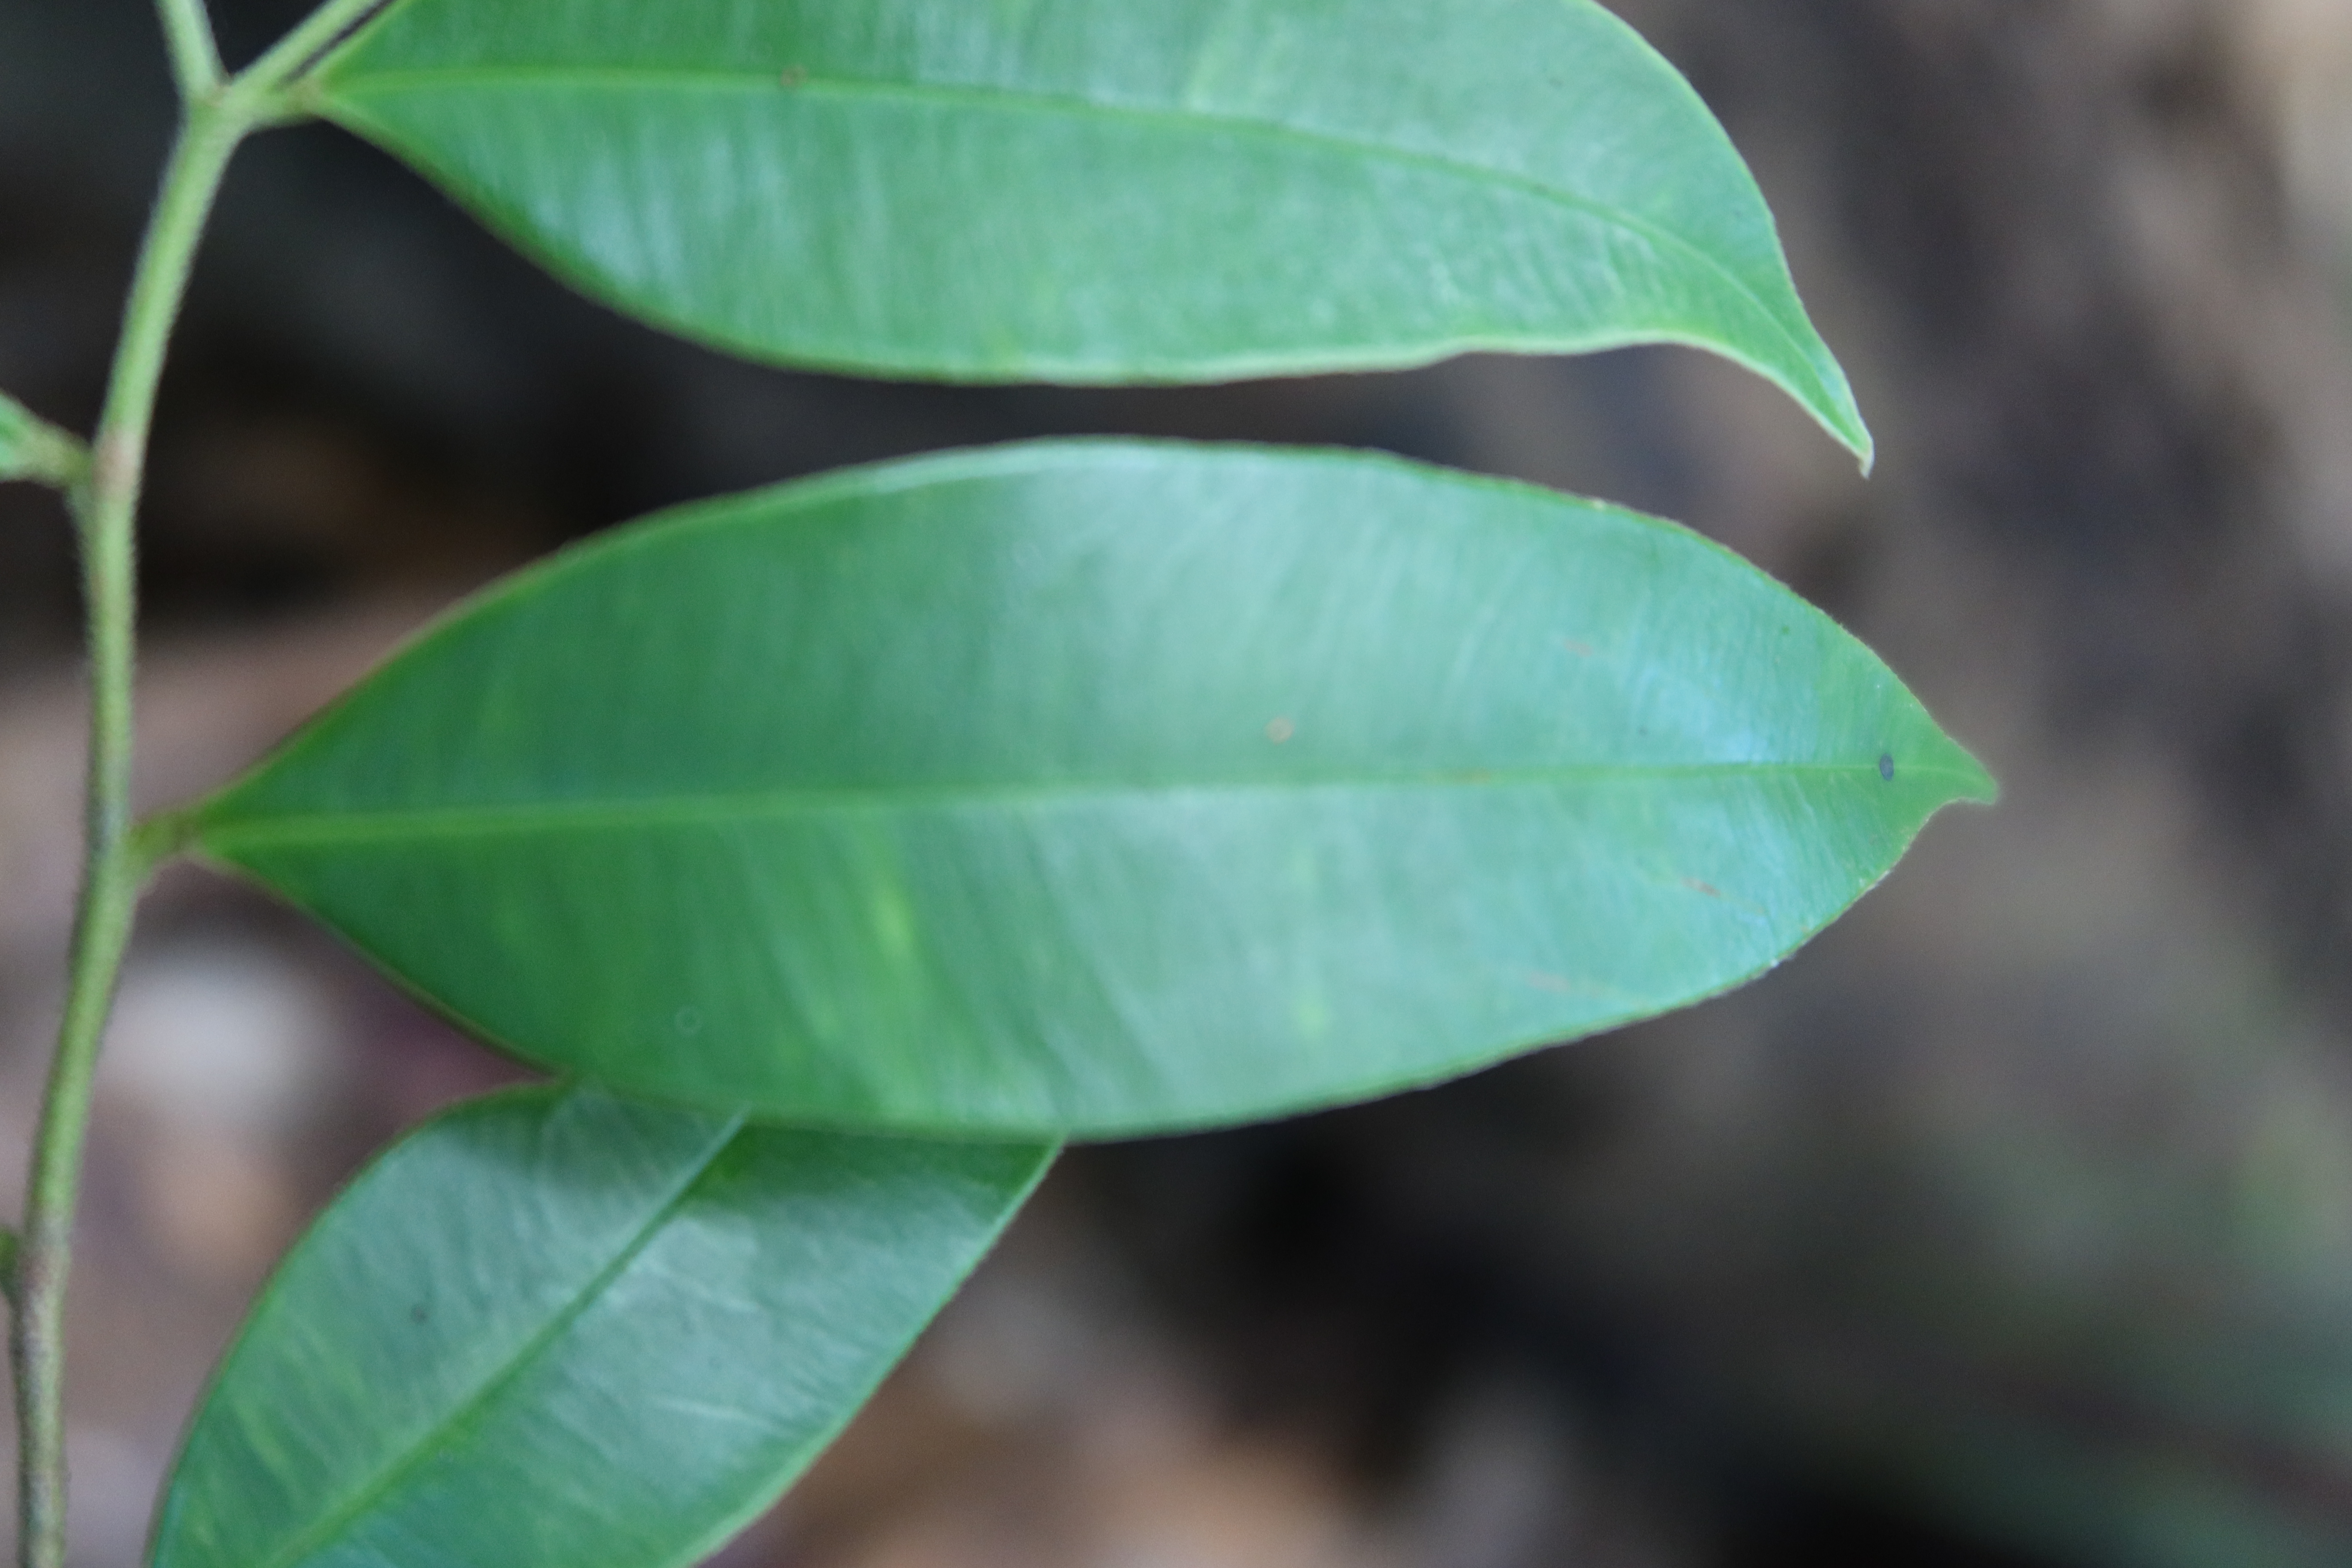
Label: Healthy